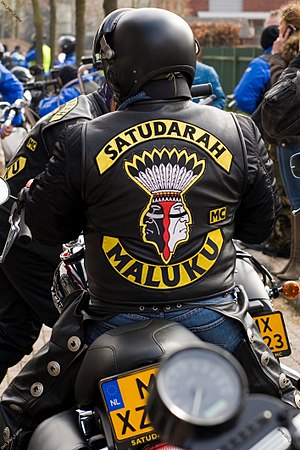
Satudarah MC
Satudarah MC er en rockergruppe etableret i den hollandske by Moordrecht i 1990. Satudarah har 44 afdelinger over hele Holland, og afdelinger i Belgien, Spanien, Indonesien, Malaysia, Norge, Danmark, Sverige Tyskland og Grønland. Medlemmer af gruppen nævnes ofte i forbindelse med narkotikahandel, mord, afpresning, våben- og menneskehandel. I Danmark kalder gruppen sig officielt for Satudarah MC Northside, og har 3 afdelinger.